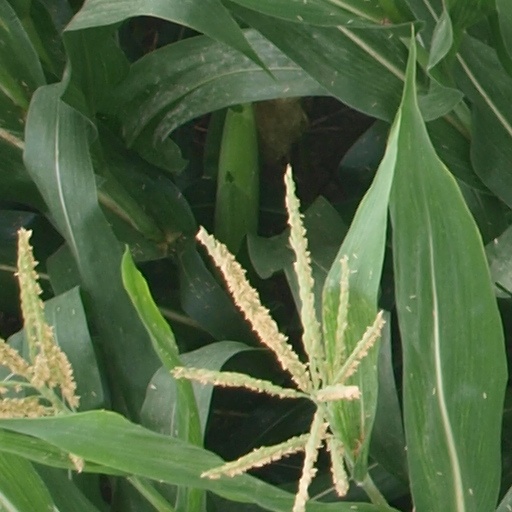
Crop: maize; corn